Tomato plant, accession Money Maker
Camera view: bottom (45 deg); turntable rotation: 330 degrees
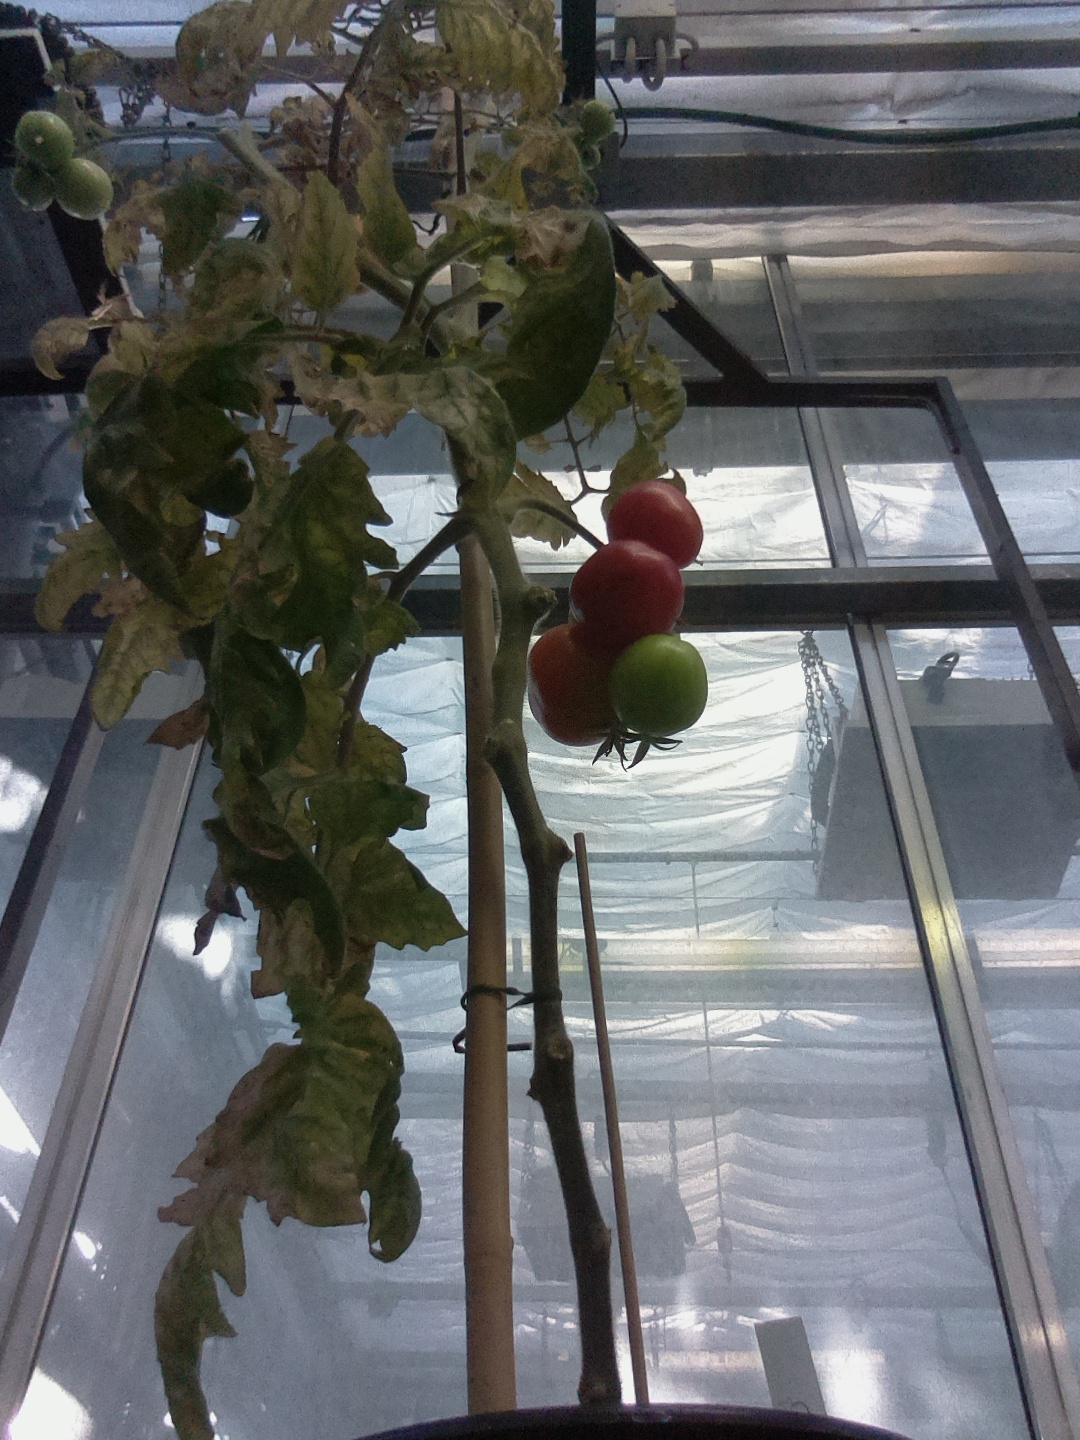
BBCH growth stage 83: 30%-40% of fruits show typical fully ripe color